Golapi Ekhon Bilatey

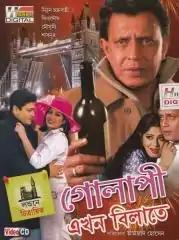
VCD cover

Golapi Ekhon Bilatey is a 2010 Bangladeshi film written and directed by Amjad Hussain. It stars Mithun Chakraborty, Moushumi, Shabnur, Ferdous Ahmed, Prabir Mitra and Ahmed Sharif. Amjad Hussain directed two other films before, "Golapi Ekhon Traine" (1978), "Golapi Ekhon Dhaka e" (1995) but they are not the prequel of this film. The filming of "Golapi Ekhon Bilatey" began in May 2006 and it was released on 29 January 2010 in Bangladesh.